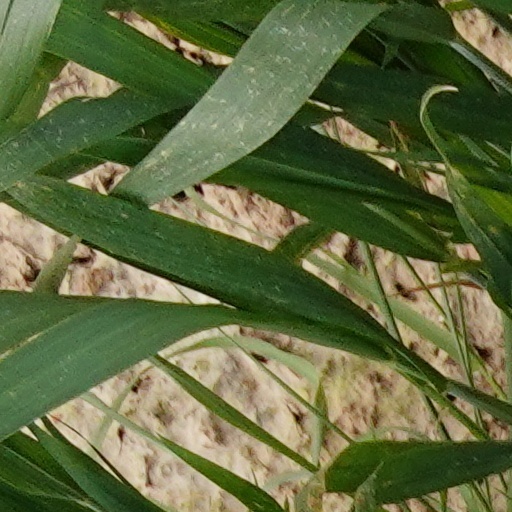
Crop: wheat